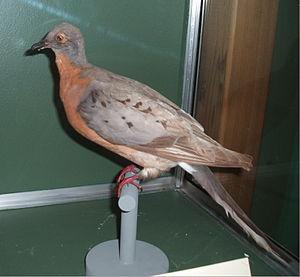
Exemplaire naturalisé de pigeon migrateur (Ectopistes migratorius) au Boston Museum of Science
En phytosociologie, l’abondance d’un organisme est le nombre total de cet organisme ou le nombre d’organismes par unité d’espace. La seconde définition réfère à la densité de la population de l’organisme. L’abondance, avec la répartition et la dominance, est une mesure de base en écologie. Ces trois concepts reflètent l’influence qu’ont les facteurs biologiques et environnementaux sur un organisme.